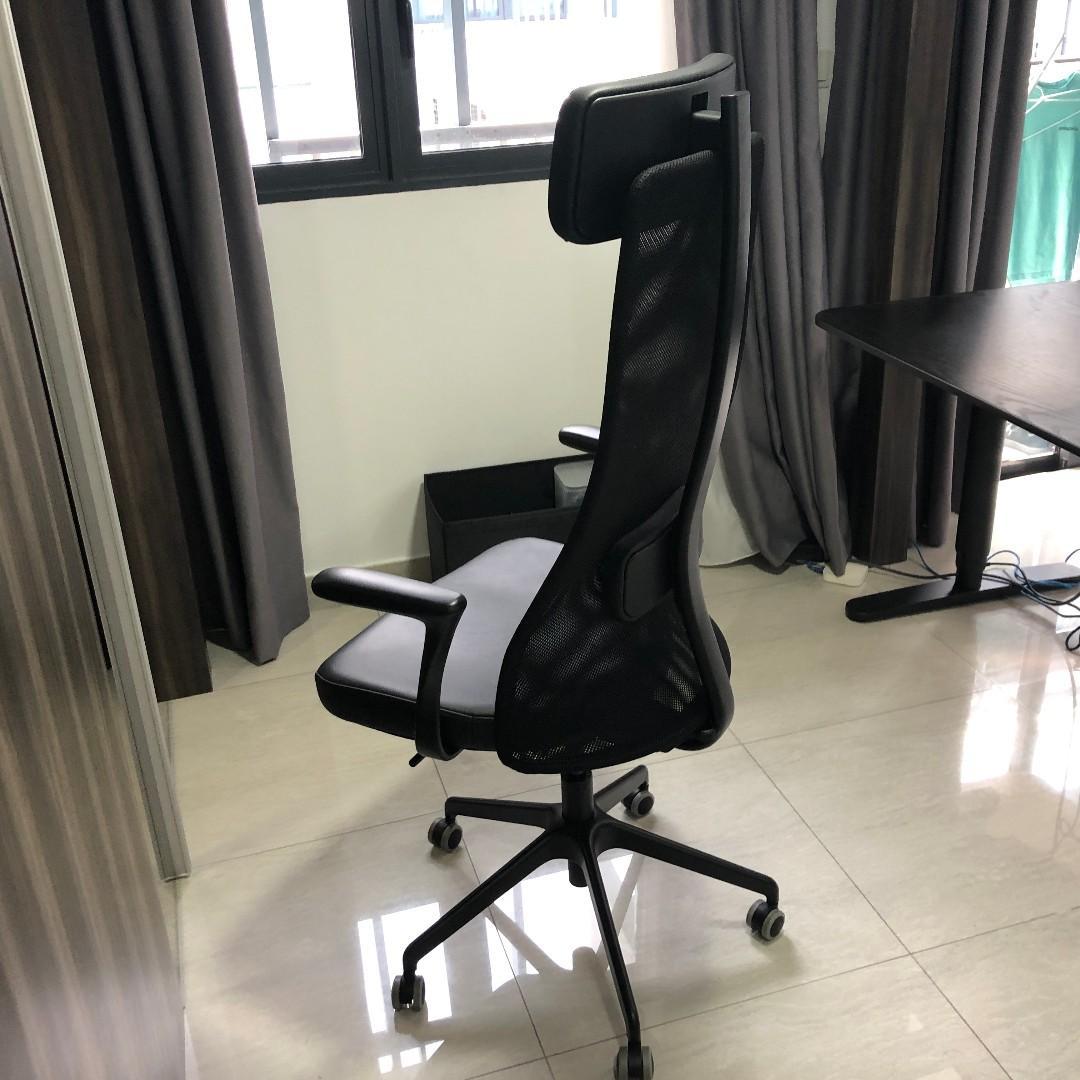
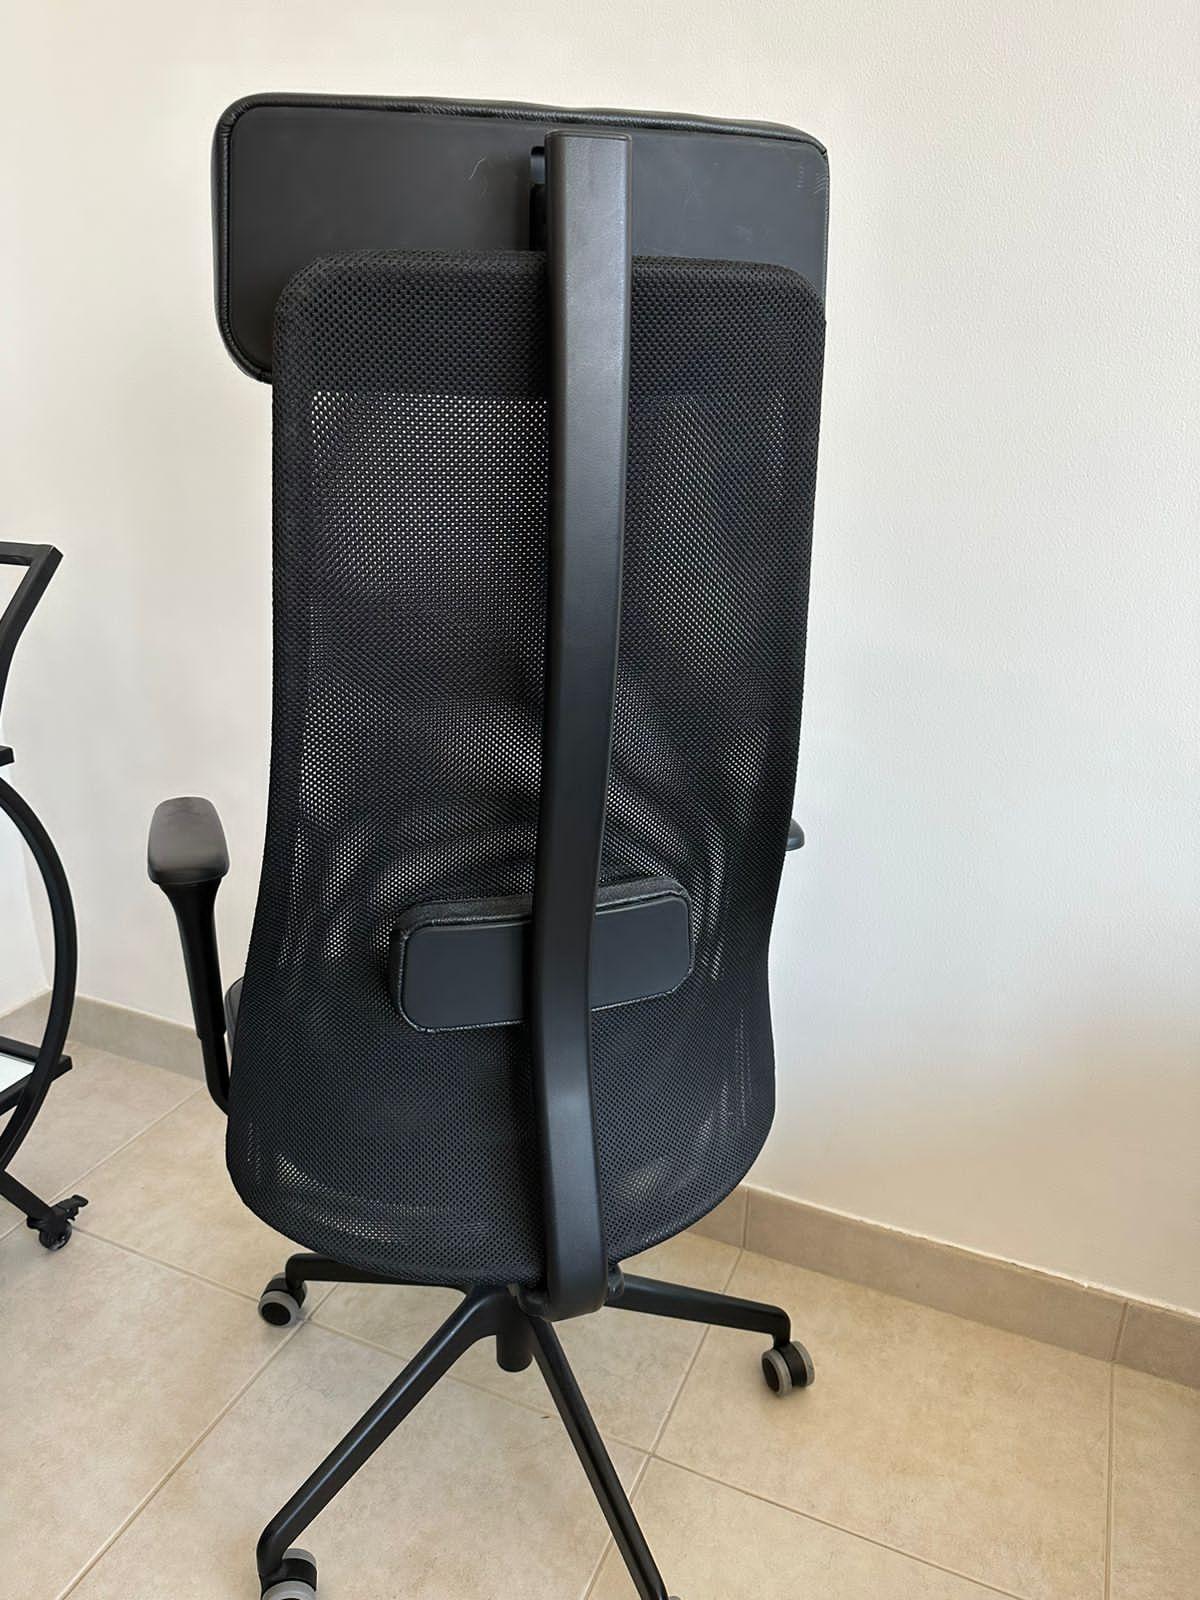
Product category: items_chair
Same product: yes